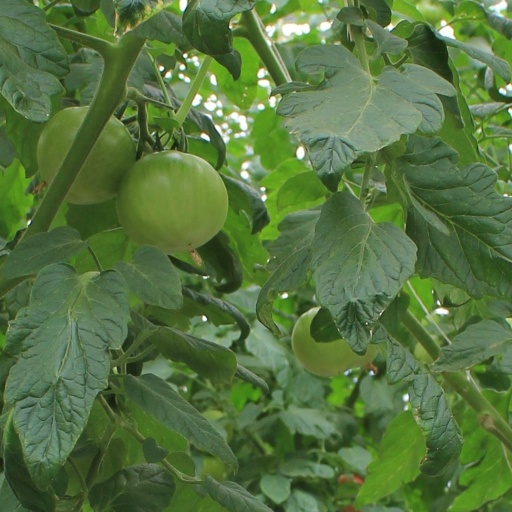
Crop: tomato